Santi Apostoli, Verona

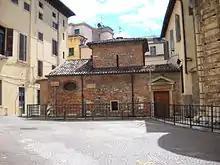
Small church of Sante Teuteria e Tosca

A church at this site of the Chiesetta was consecrated in 751 on an earlier fifth-century structure, but reconstructed in the 12th century. Reconstruction of this and Santi Apostoli were pursued across the centuries including major ones in the 18th and 20th-centuries. Over the 18th and 19th century, the Chiesetta was linked to the larger church of Santi Apostoli, converting into almost a chapel. In the 19th-centuries, restorations aimed to re-display the earlier construction, and remove latter accretions. The latter reconstruction addressed damage from bombardments during the war. Of the original Romanesque architecture only some of the walls, the apse, and the tall pale brick and stone, bell-tower remain. The tower contains six bells in scale of Ab, cast in 1817 and still ringing in Veronese bellringing art.